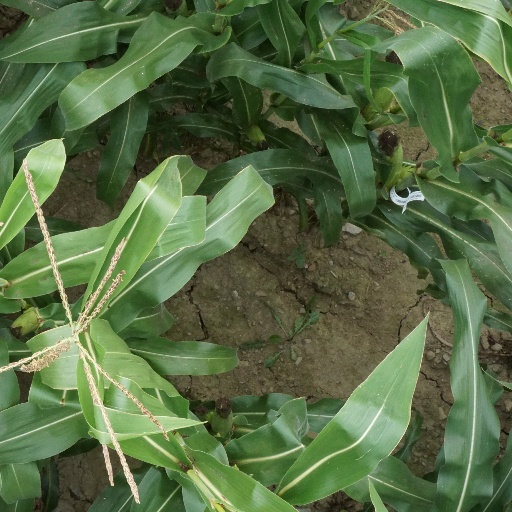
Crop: maize; corn